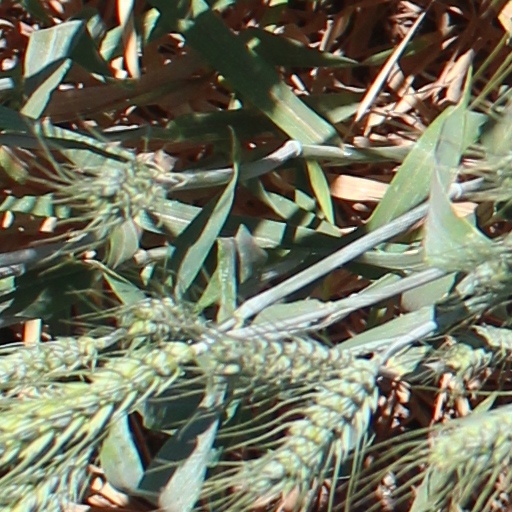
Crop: wheat